Mariano Smiriglio

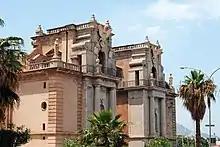
Porta Felice, Palermo.

Mariano Smiriglio (1561–1636) was a Sicilian architect, painter and decorator, active in a Mannerist-Sicilian Baroque style in his native Palermo.